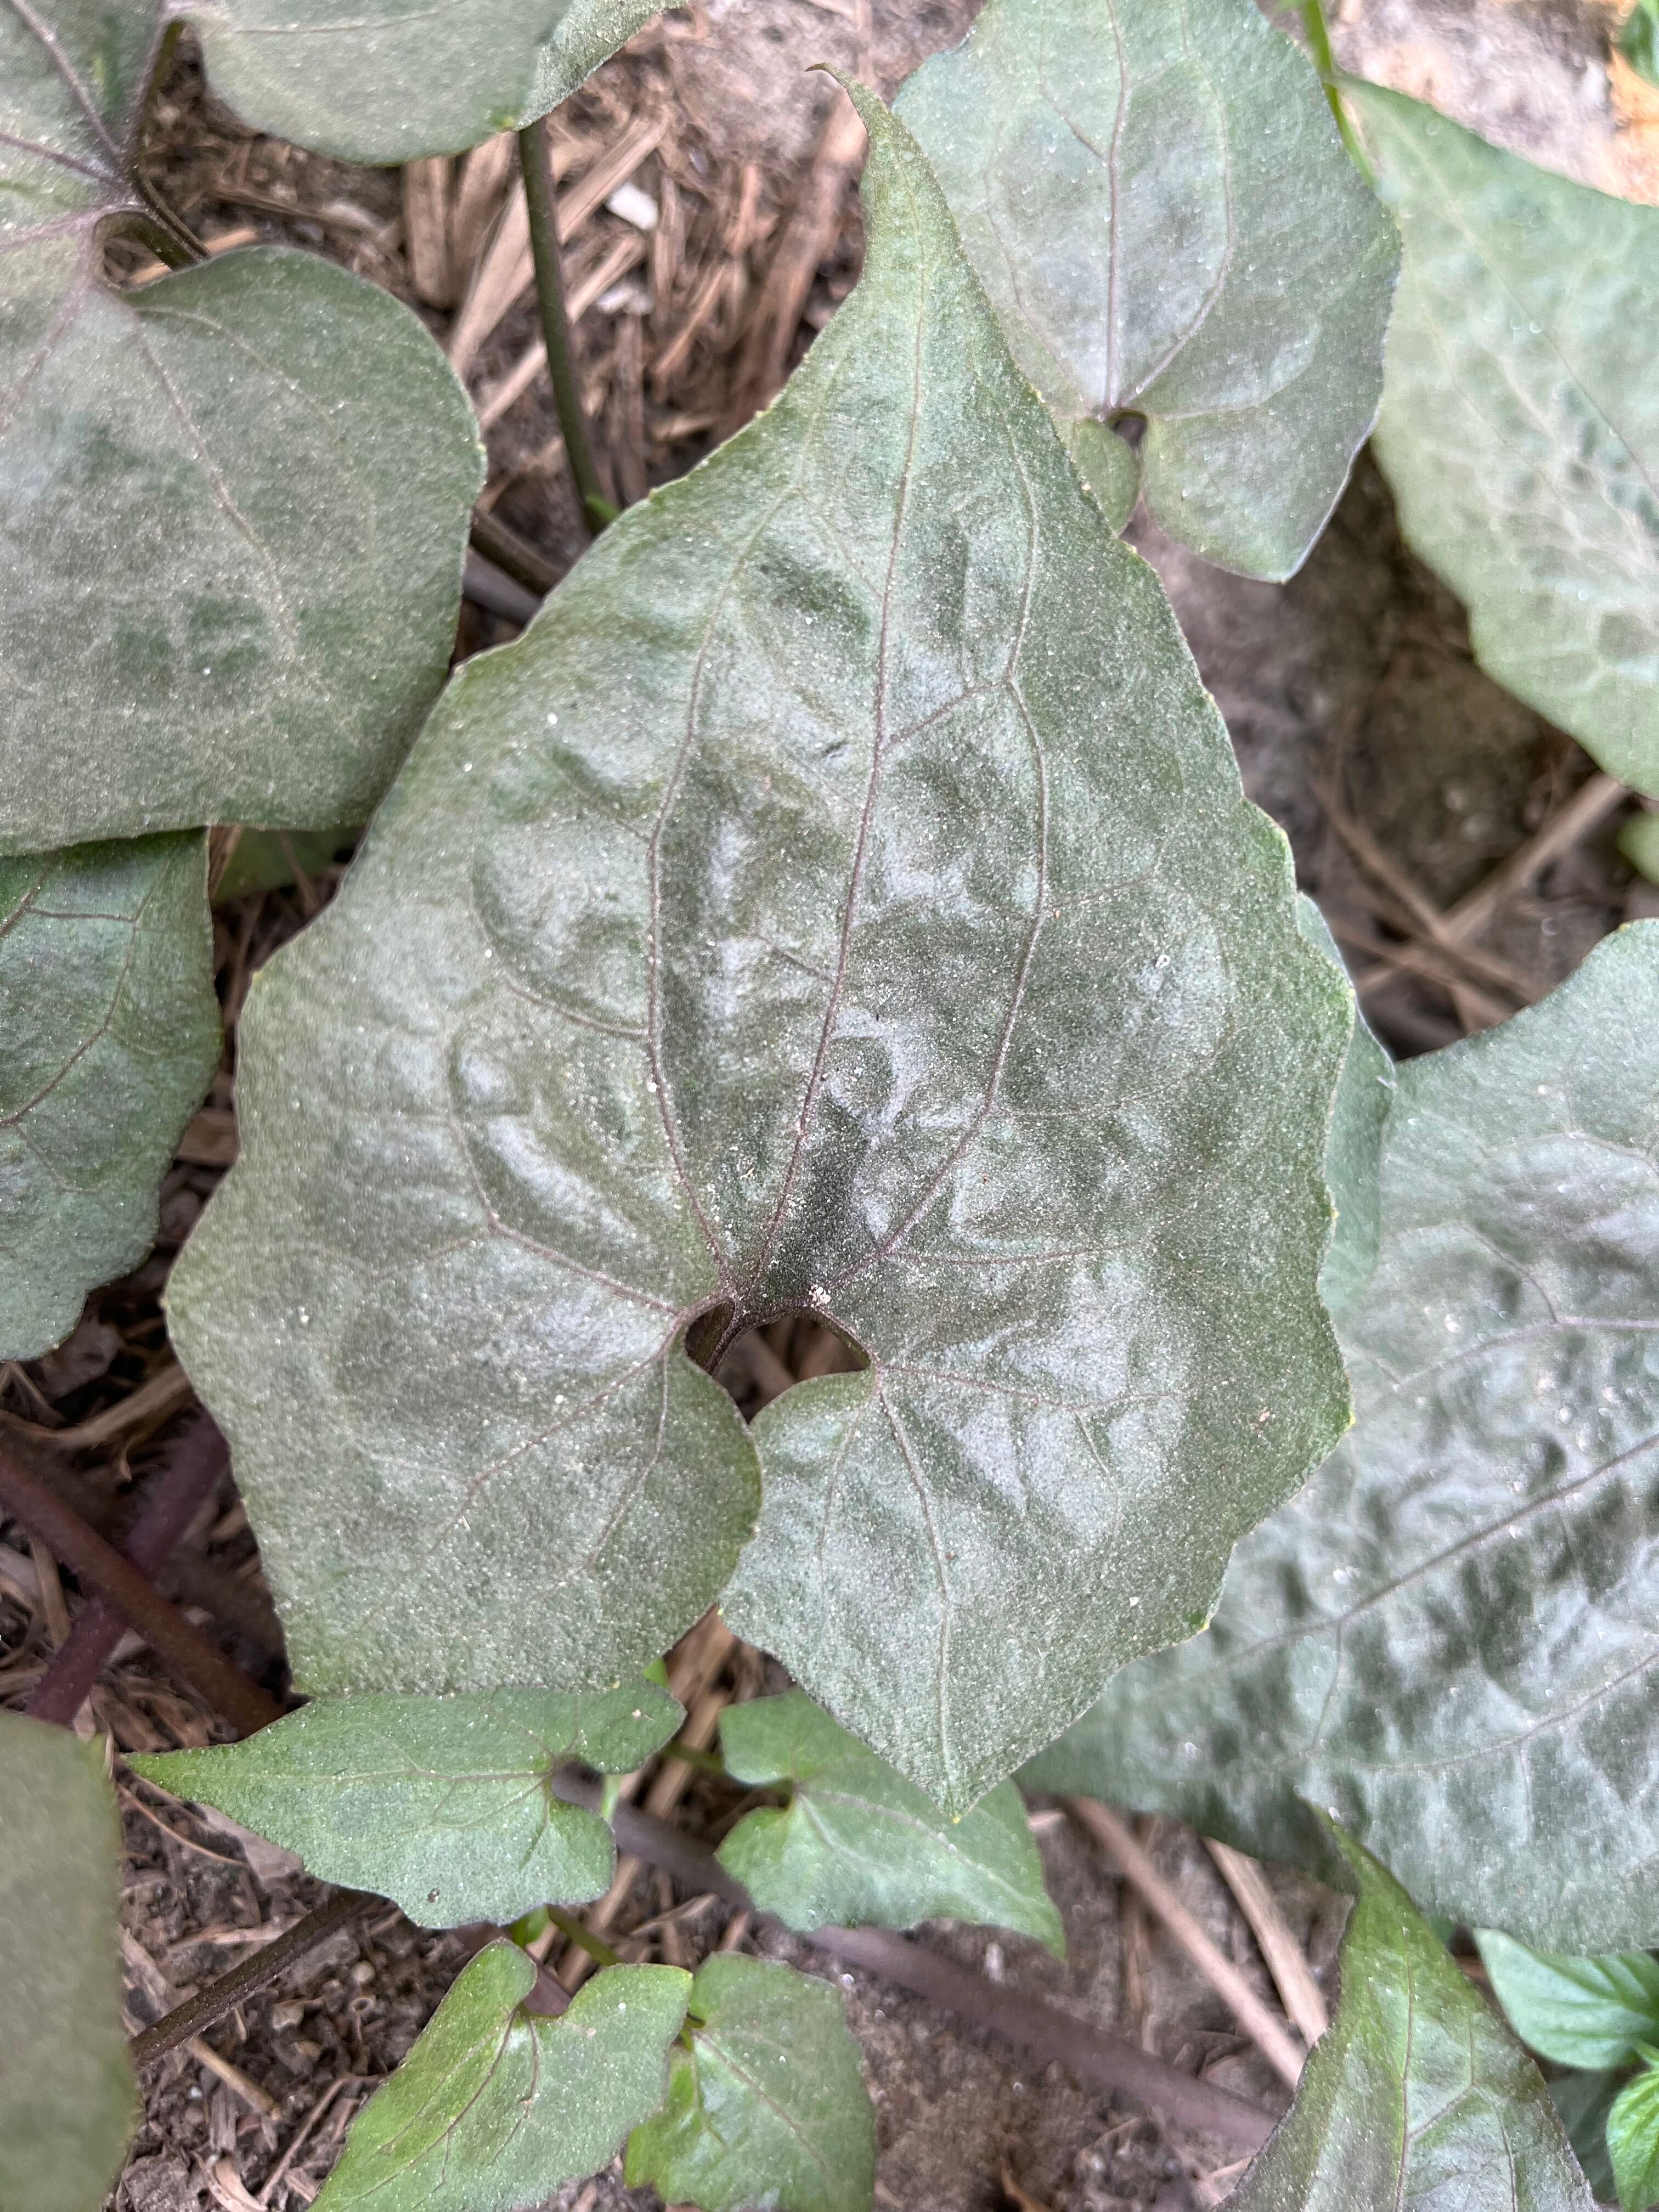
Plant species: mikania-micrantha